Vic Fleming

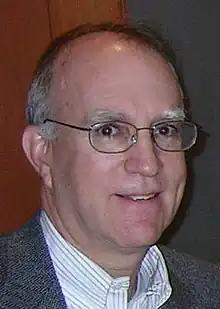
Vic Fleming (photo by Lloyd Mazer)

Victor Anson "Vic" Fleming (born December 26, 1951) is an American judge, law professor, and writer residing in Little Rock, Arkansas.